Schubert's last sonatas

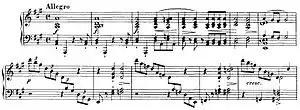
Opening of the Sonata in A major

The sonata begins with a "forte", heavily textured chordal fanfare emphasizing a low A pedal and duple-meter stepwise diatonic ascent in thirds in the middle voices, followed immediately by quiet descending triplet arpeggios punctuated by light chords outlining a chromatic ascent. These highly contrasting phrases provide the motivic material for much of the sonata. The second theme is a lyrical melody written in four-part harmony. The exposition follows standard classical practice by modulating from tonic (A) to dominant (E) for the second theme, even preparing the latter tonality with its own V – the only first movement to do so in the mature Schubert. Despite this traditional approach, both exposition themes are built in an innovative ternary form, and in each resulting 'B' section a highly chromatic development-like section based on the exposition's second phrase modulates through the circle of fourths, only to return to the tonic. This novel structure creates a sense of harmonic movement without actually committing to a thematic modulation, and is one of the techniques Schubert uses to achieve a sense of scale in the movement.